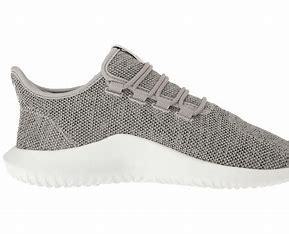
Brand: Adidas
Model: Tubular Shadow